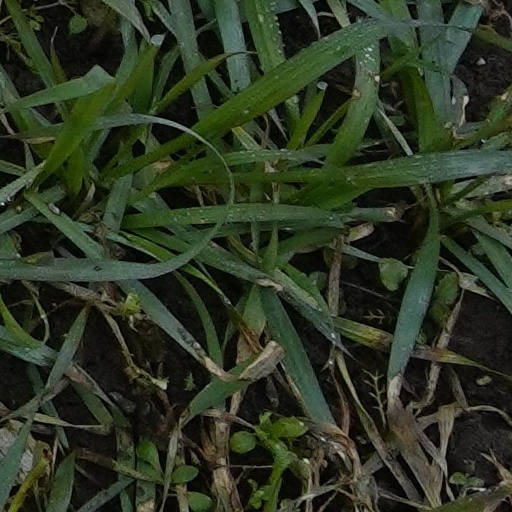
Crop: wheat